Eikev

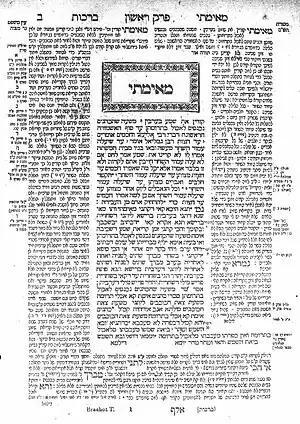
Talmud

The Passover Haggadah, in the "magid" section of the Seder, quotes Deuteronomy 10:22.